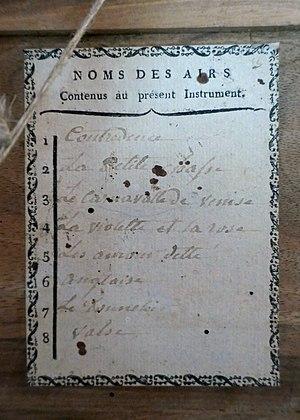
Lste des airs de la serinette de Jacotel Jacotel Châtenois, début du XIXe siècle 10 tuyaux Maison de la musique mécanique à Mirecourt
Une serinette est un instrument de musique mécanique primitif assimilable à un orgue destiné à apprendre des mélodies courtes à des oiseaux siffleurs, comme la merline ou la perroquette. Elle est à l'origine du verbe « seriner ».